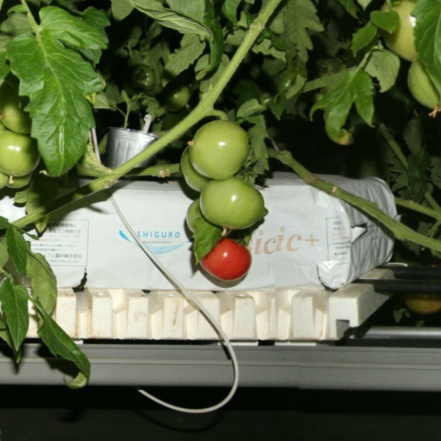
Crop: tomato